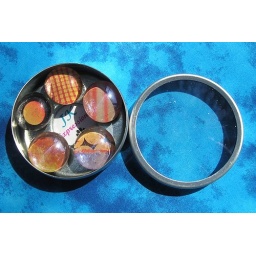
Orange glass magnets in a silver tin.